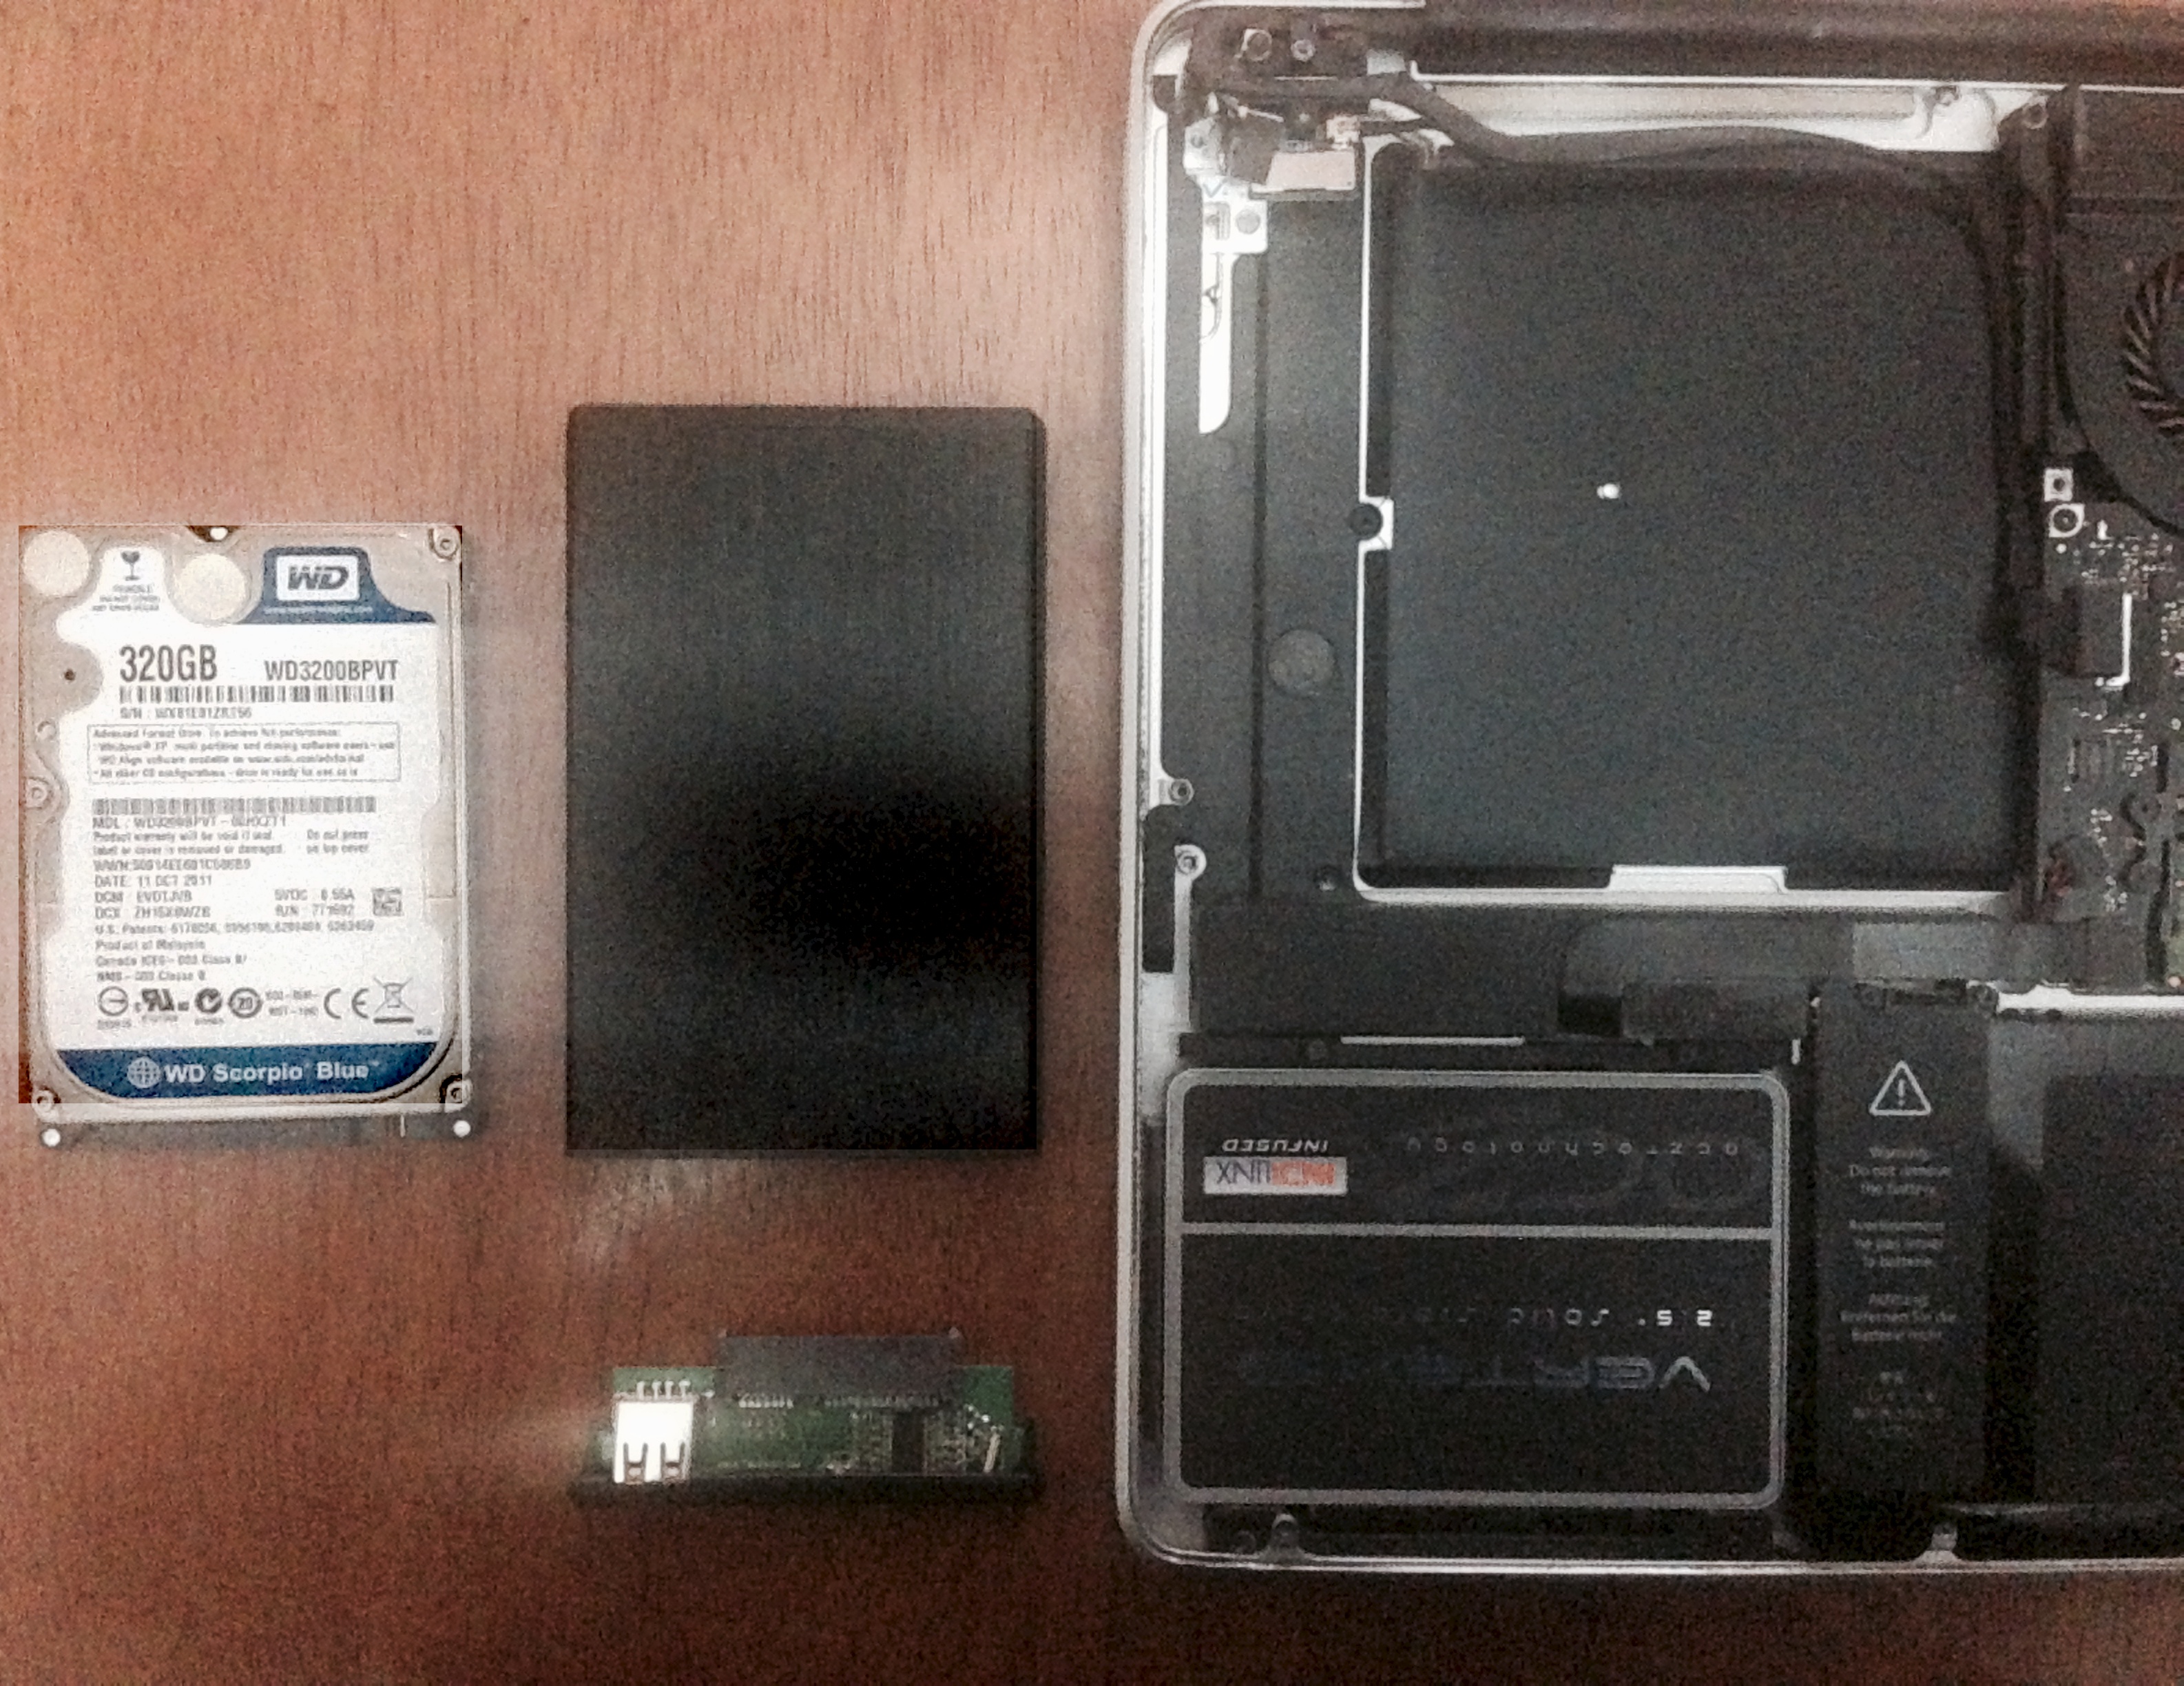
technology, gadget, electronics, eye, multimedia, electronic device, computer hardware